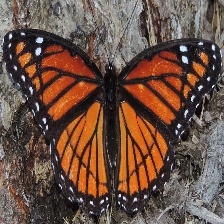
Species: VICEROY
Butterfly family (ImageNet category): monarch